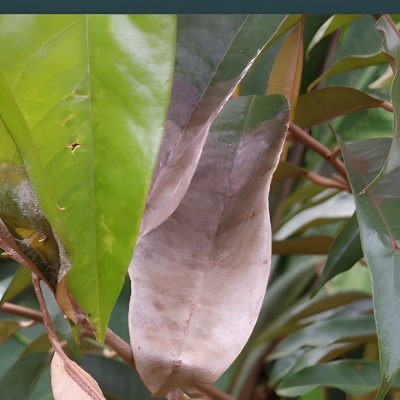
Label: Leaf_Rhizoctonia